Rova, Domžale

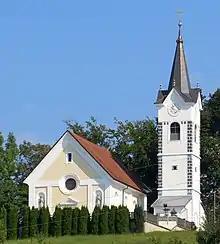
Saint Catherine's Church

The local parish church is built on a small hill north of the settlement and is dedicated to Saint Catherine of Alexandria.